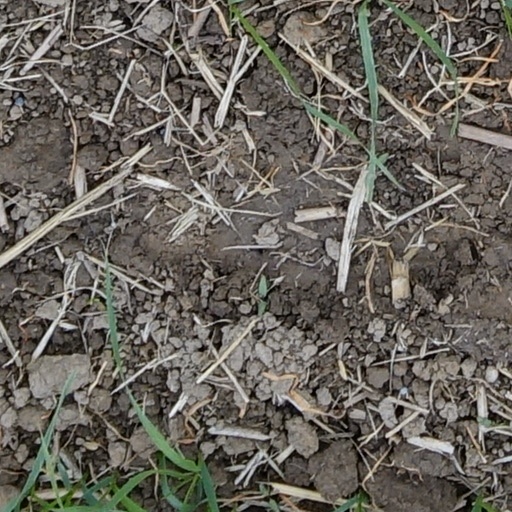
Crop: wheat